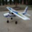
Label: airplane